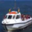
Label: ship